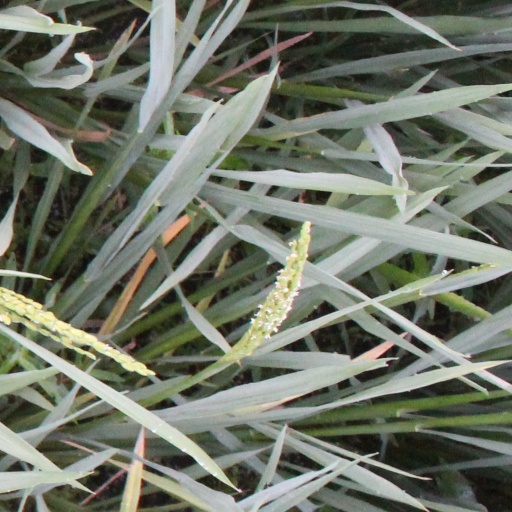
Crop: rice